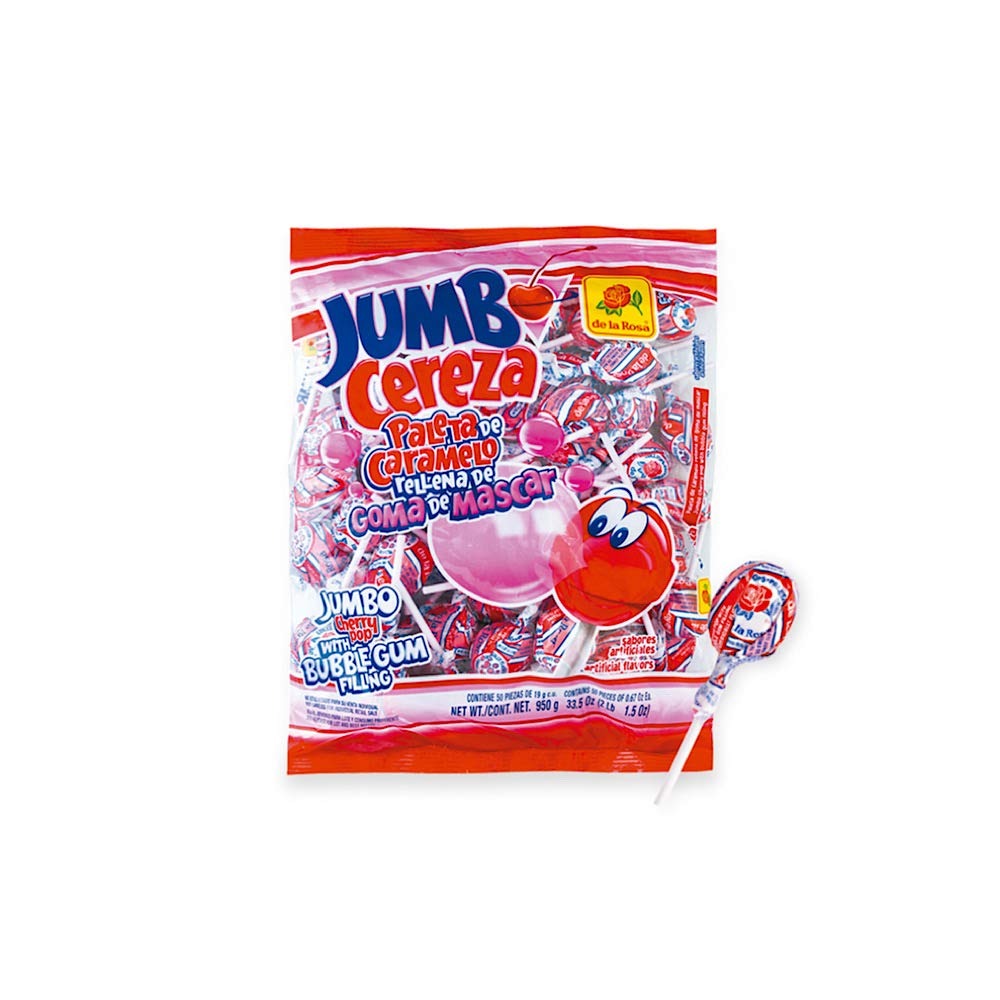
Item Name: De La Rosa Jumbo Cherry Lollipop, bubble gum pop, bag of 50
Value: 33.5
Unit: Ounce

Price: 13.99